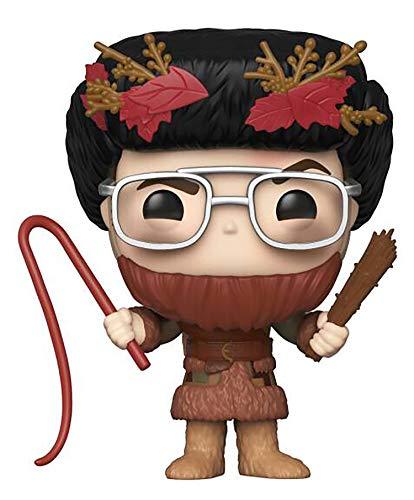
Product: Funko TV: Pop! The Office Holiday Collectors Set - Dwight As Elf, Michael As Classy Santa, Dwight As Belsnickel
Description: Includes; Dwight as Elf, Michael as class Santa, Dwight as belsnickel.
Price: $28.99
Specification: ProductDimensions:9.6x7.6x7inches|ItemWeight:1.5pounds|ShippingWeight:1.5pounds(Viewshippingratesandpolicies)|ASIN:B07XZWJK5Q|Itemmodelnumber:400396|Manufacturerrecommendedage:6yearsandup